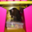
Label: cat